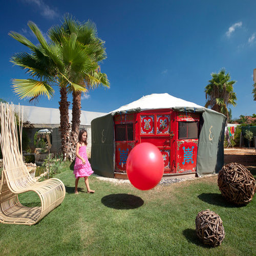
photo of an eclectic full sun backyard landscaping in other .